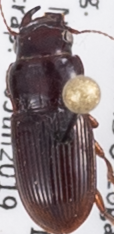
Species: Cratacanthus dubius
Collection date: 2019-06-26
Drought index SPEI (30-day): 0.154
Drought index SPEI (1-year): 0.944
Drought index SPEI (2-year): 0.39